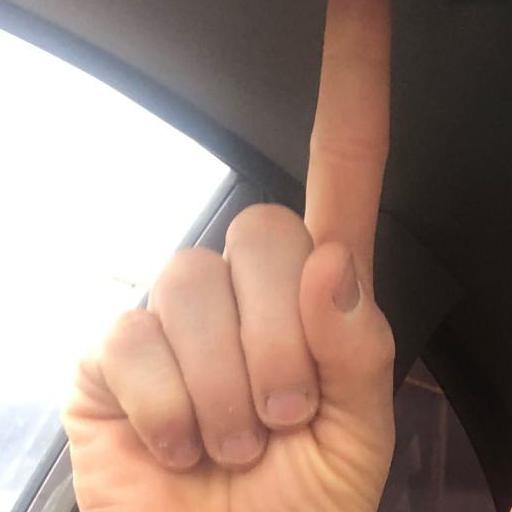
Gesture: one